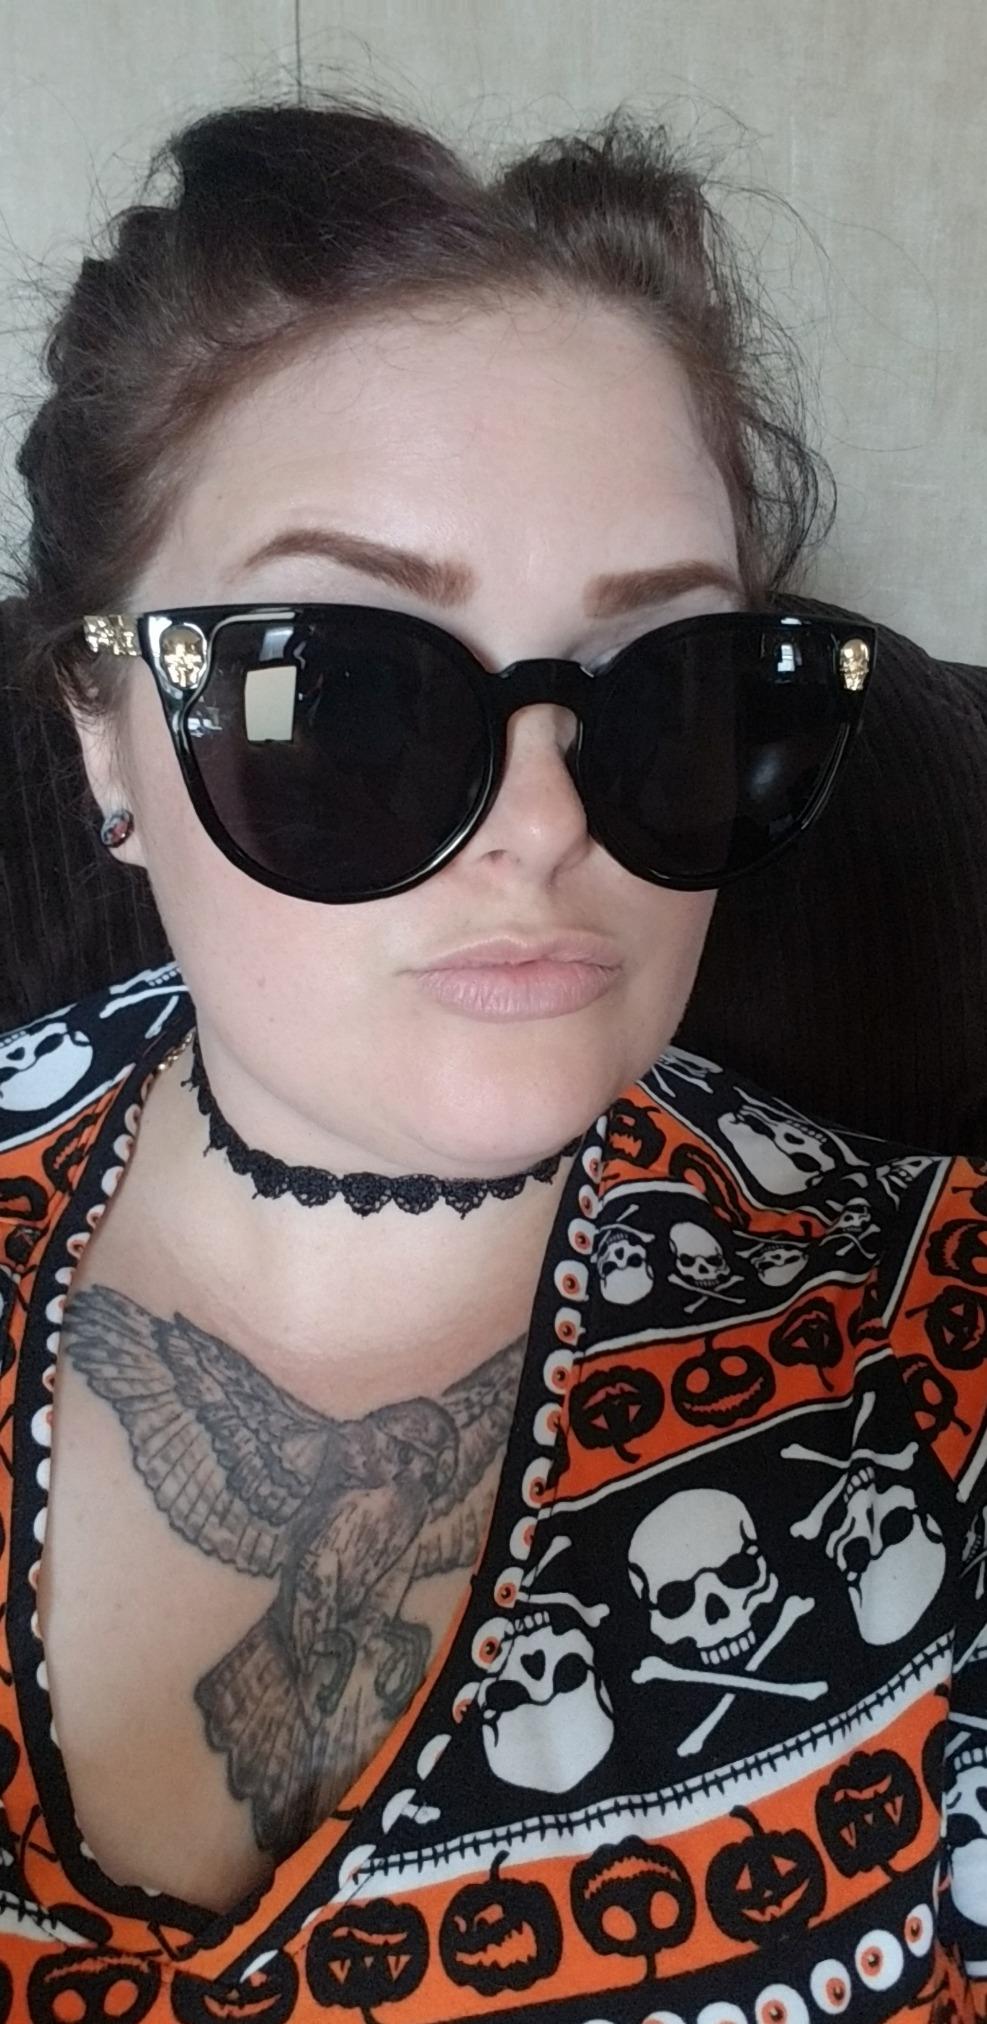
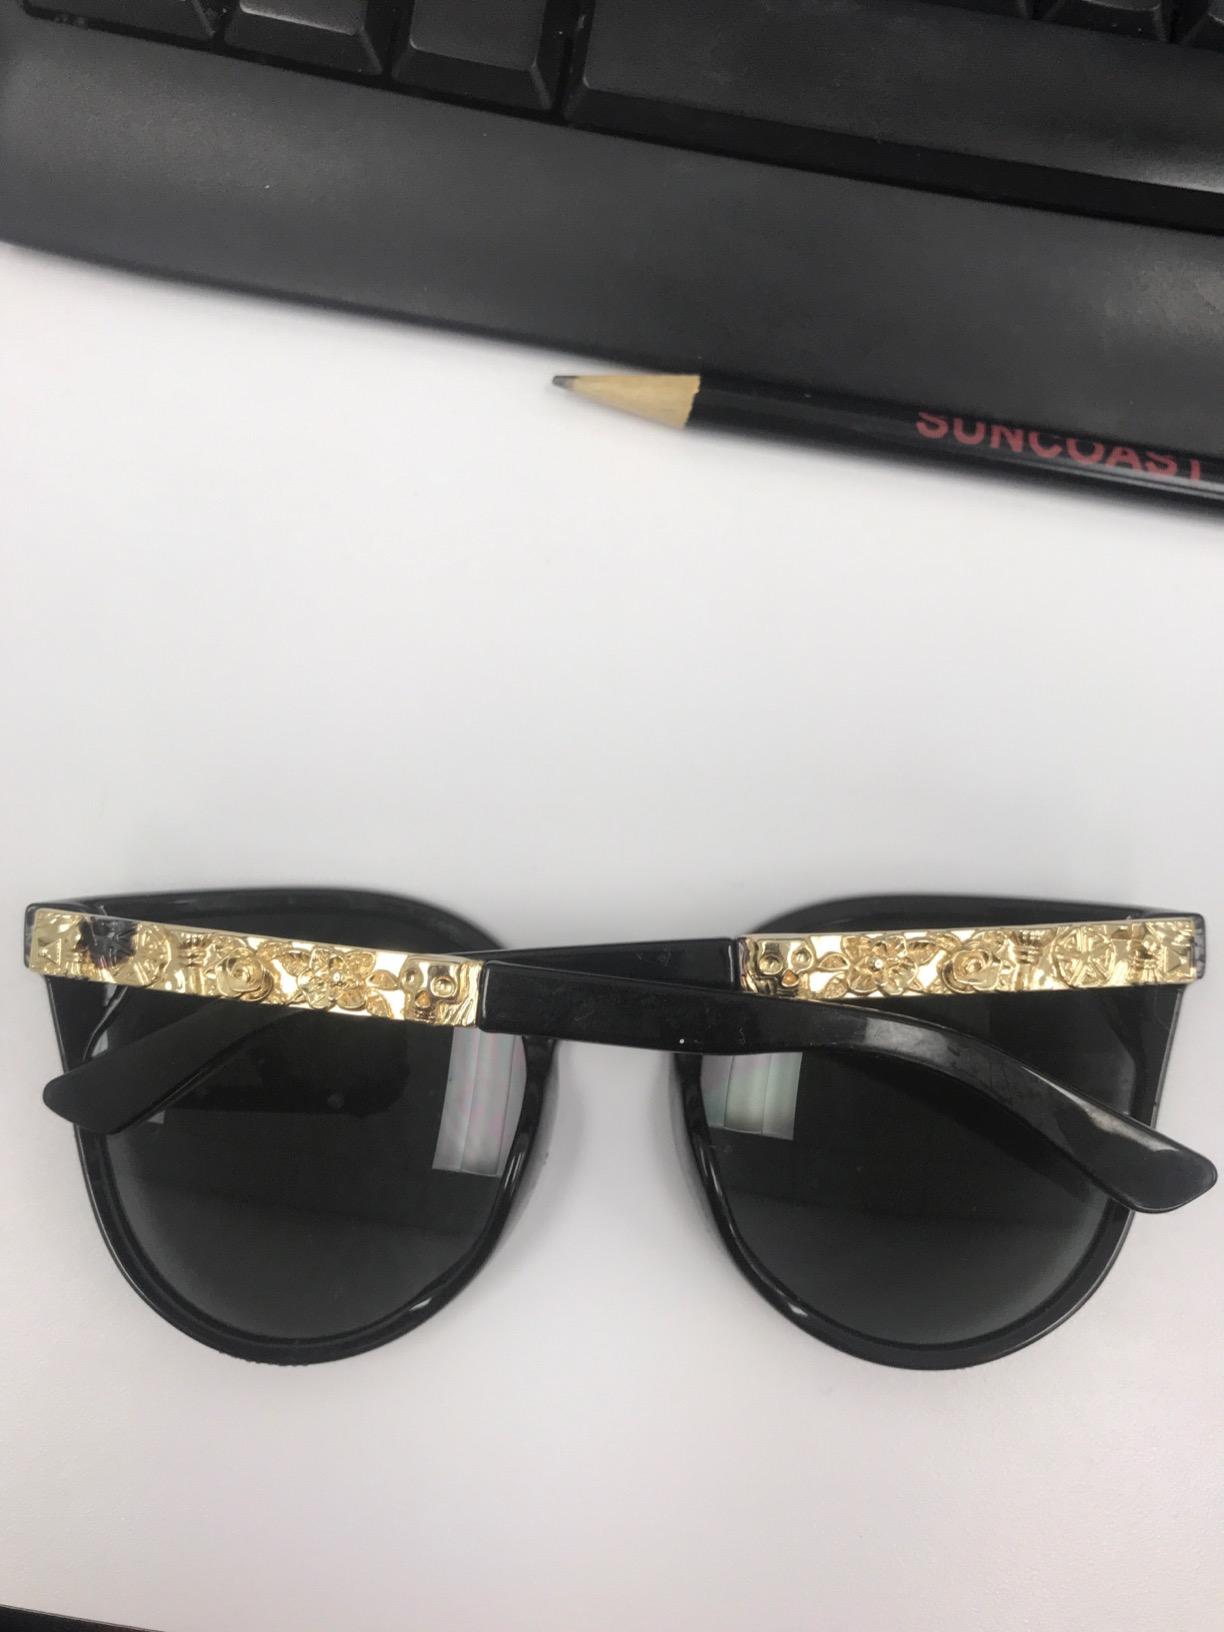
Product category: accessories_sunglasses
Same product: yes